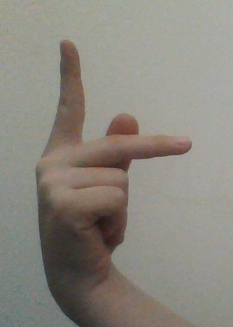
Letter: dha